Rock Hall, Maryland

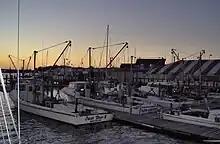
Working crab and oyster boats

The main method of transportation in and out of Rock Hall is by road, and two state highways serve the town. The primary highway serving the town is Maryland Route 20, which connects eastward from Rock Hall to Chestertown. Maryland Route 445 also traverses the town on a north-south alignment.